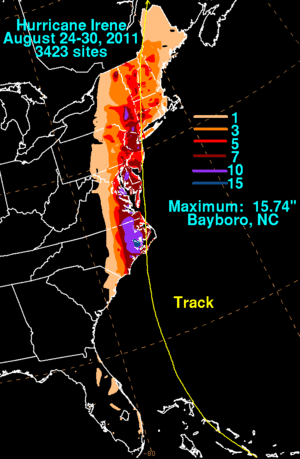
L'ouragan Irene est un ouragan de type capverdien ayant infligé d'énormes dégâts dans les Caraïbes avant d'atteindre la côte est des États-Unis et du Canada. Étant la neuvième tempête de la saison cyclonique 2011 dans l'océan Atlantique nord, Irene s'est formée à partir d'une onde tropicale bien définie montrant des caractéristiques d'ouragan lors de son passage aux Petites Antilles. La tempête développe des bandes orageuses et un centre de circulation cyclonique durant la journée du 20 août 2011. Irene atteint les Îles du Vent et frôle de très près Sainte-Croix le 21 août 2011. Le lendemain, Irene frappe Porto Rico avec la force proche de celle d'un ouragan et des vents violents, ainsi que de fortes pluies, ont causé des dommages significatifs.